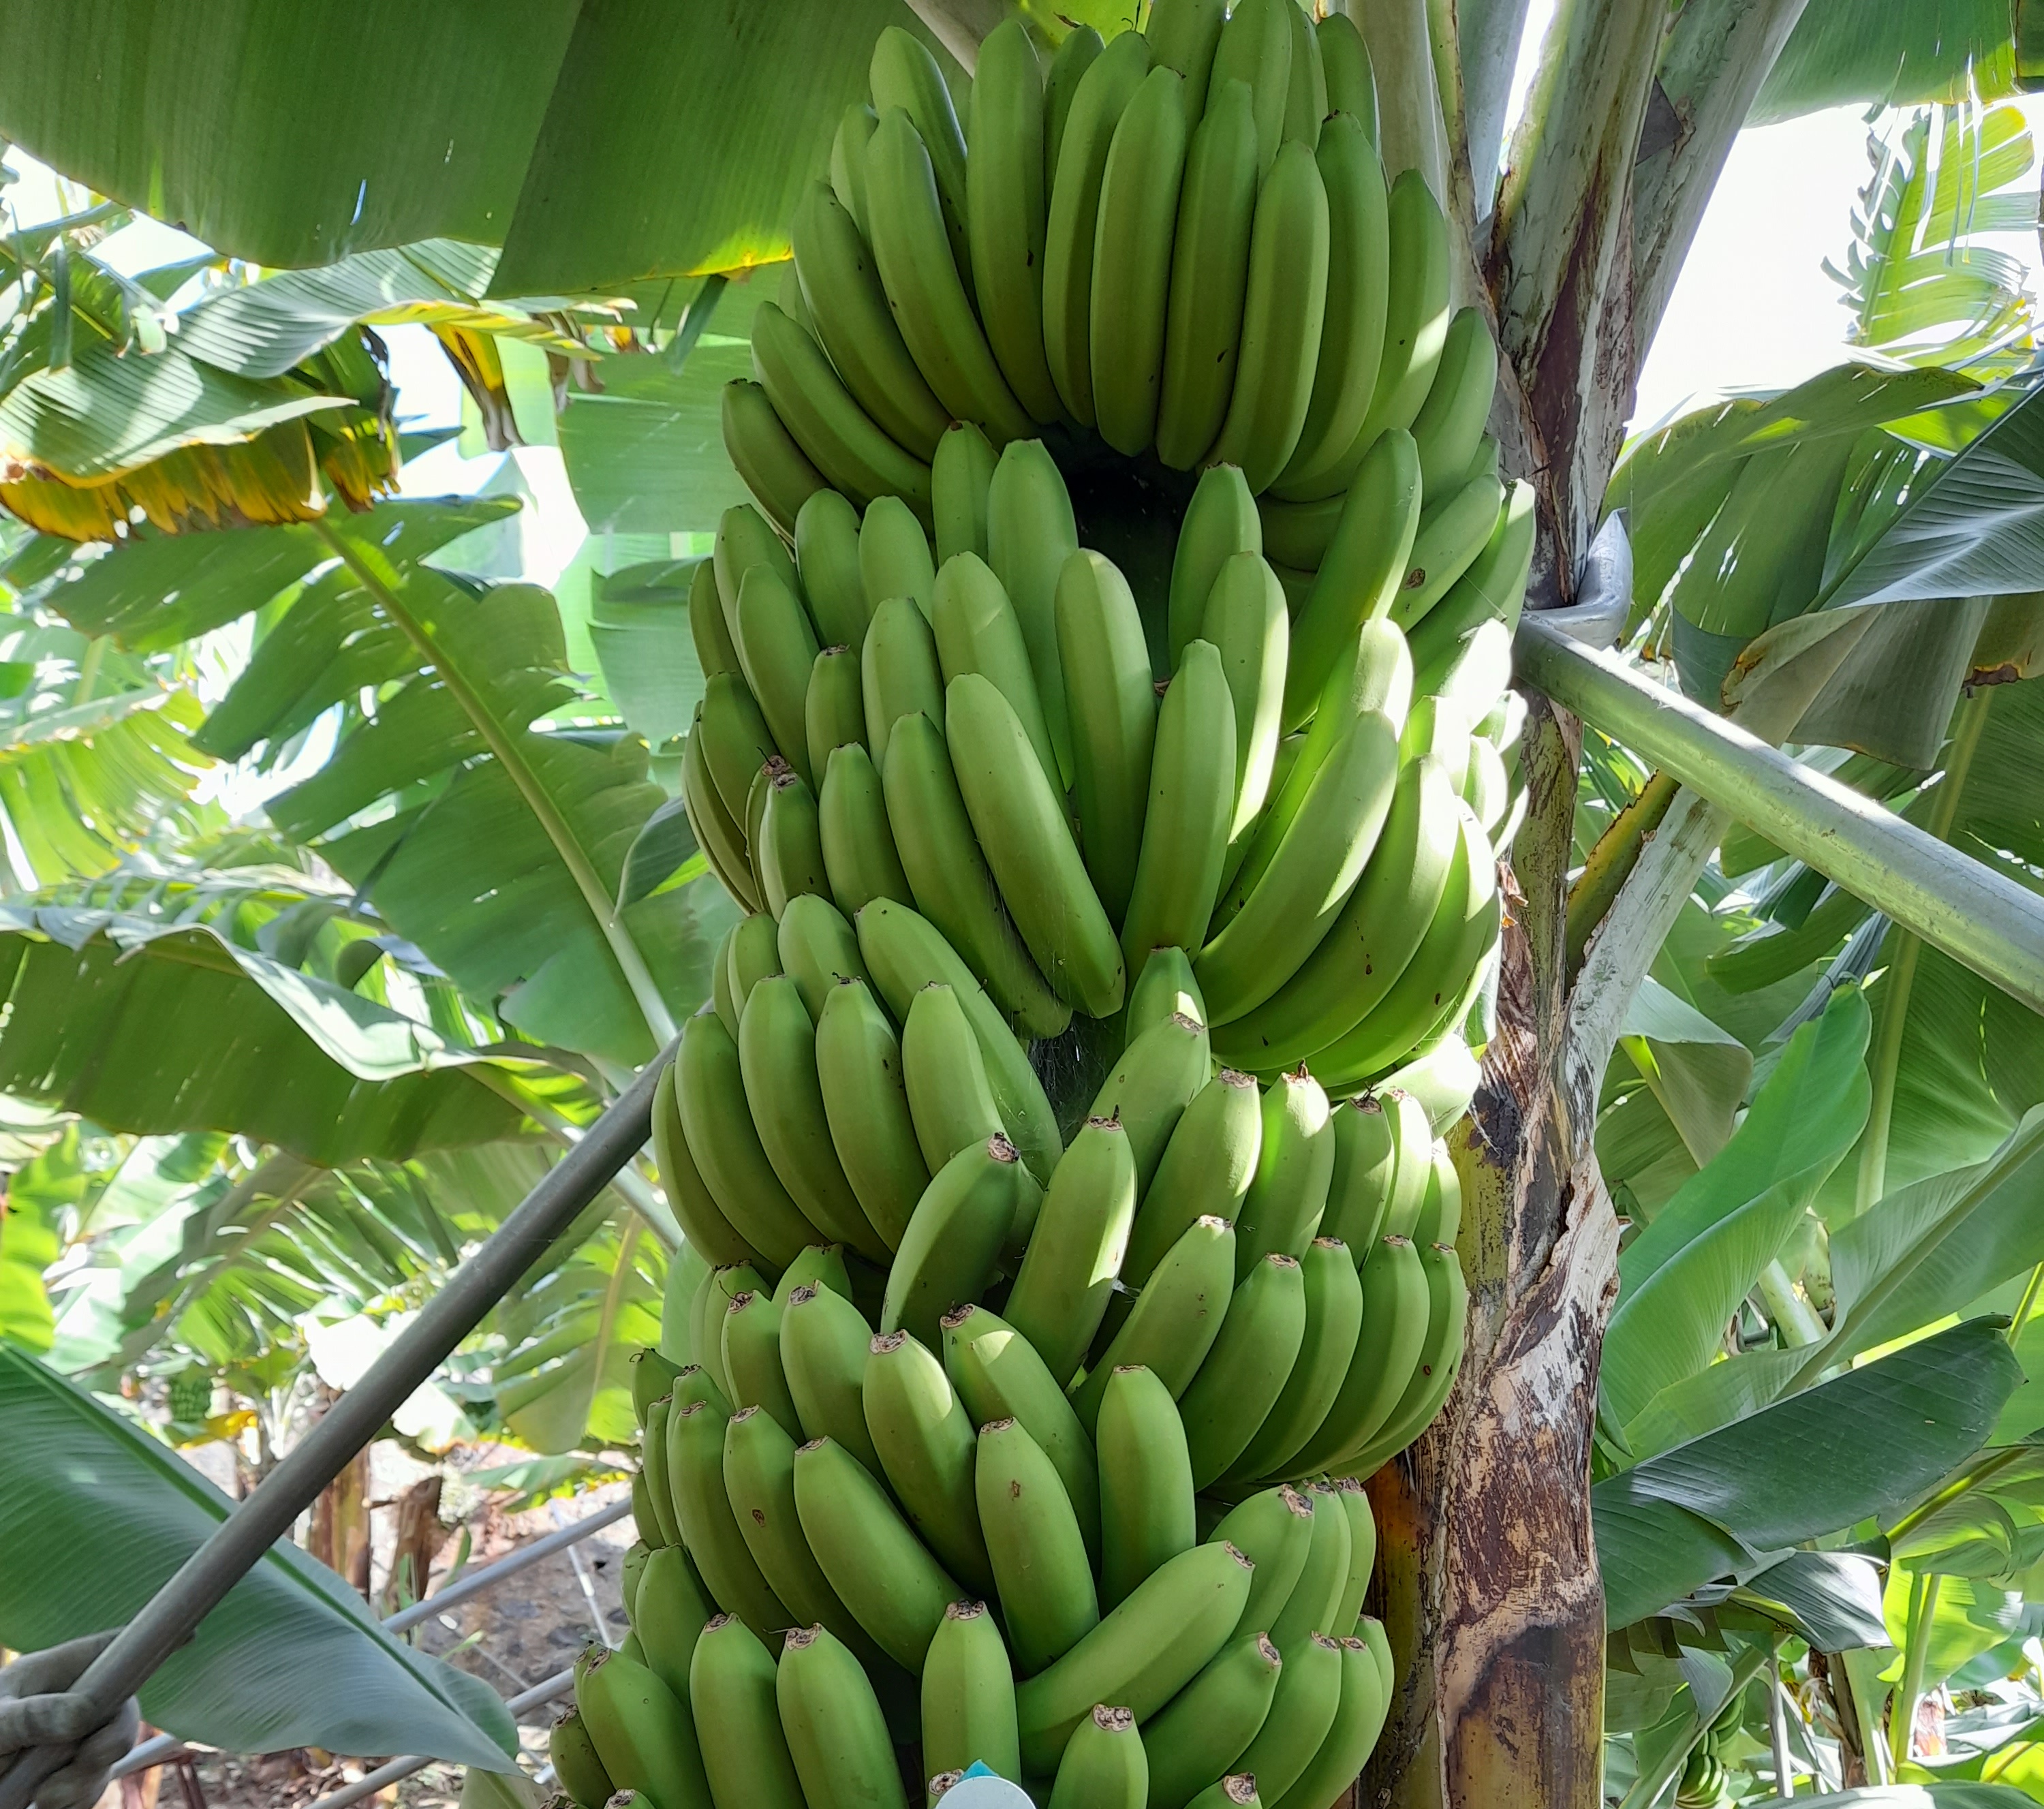
Label: Cut